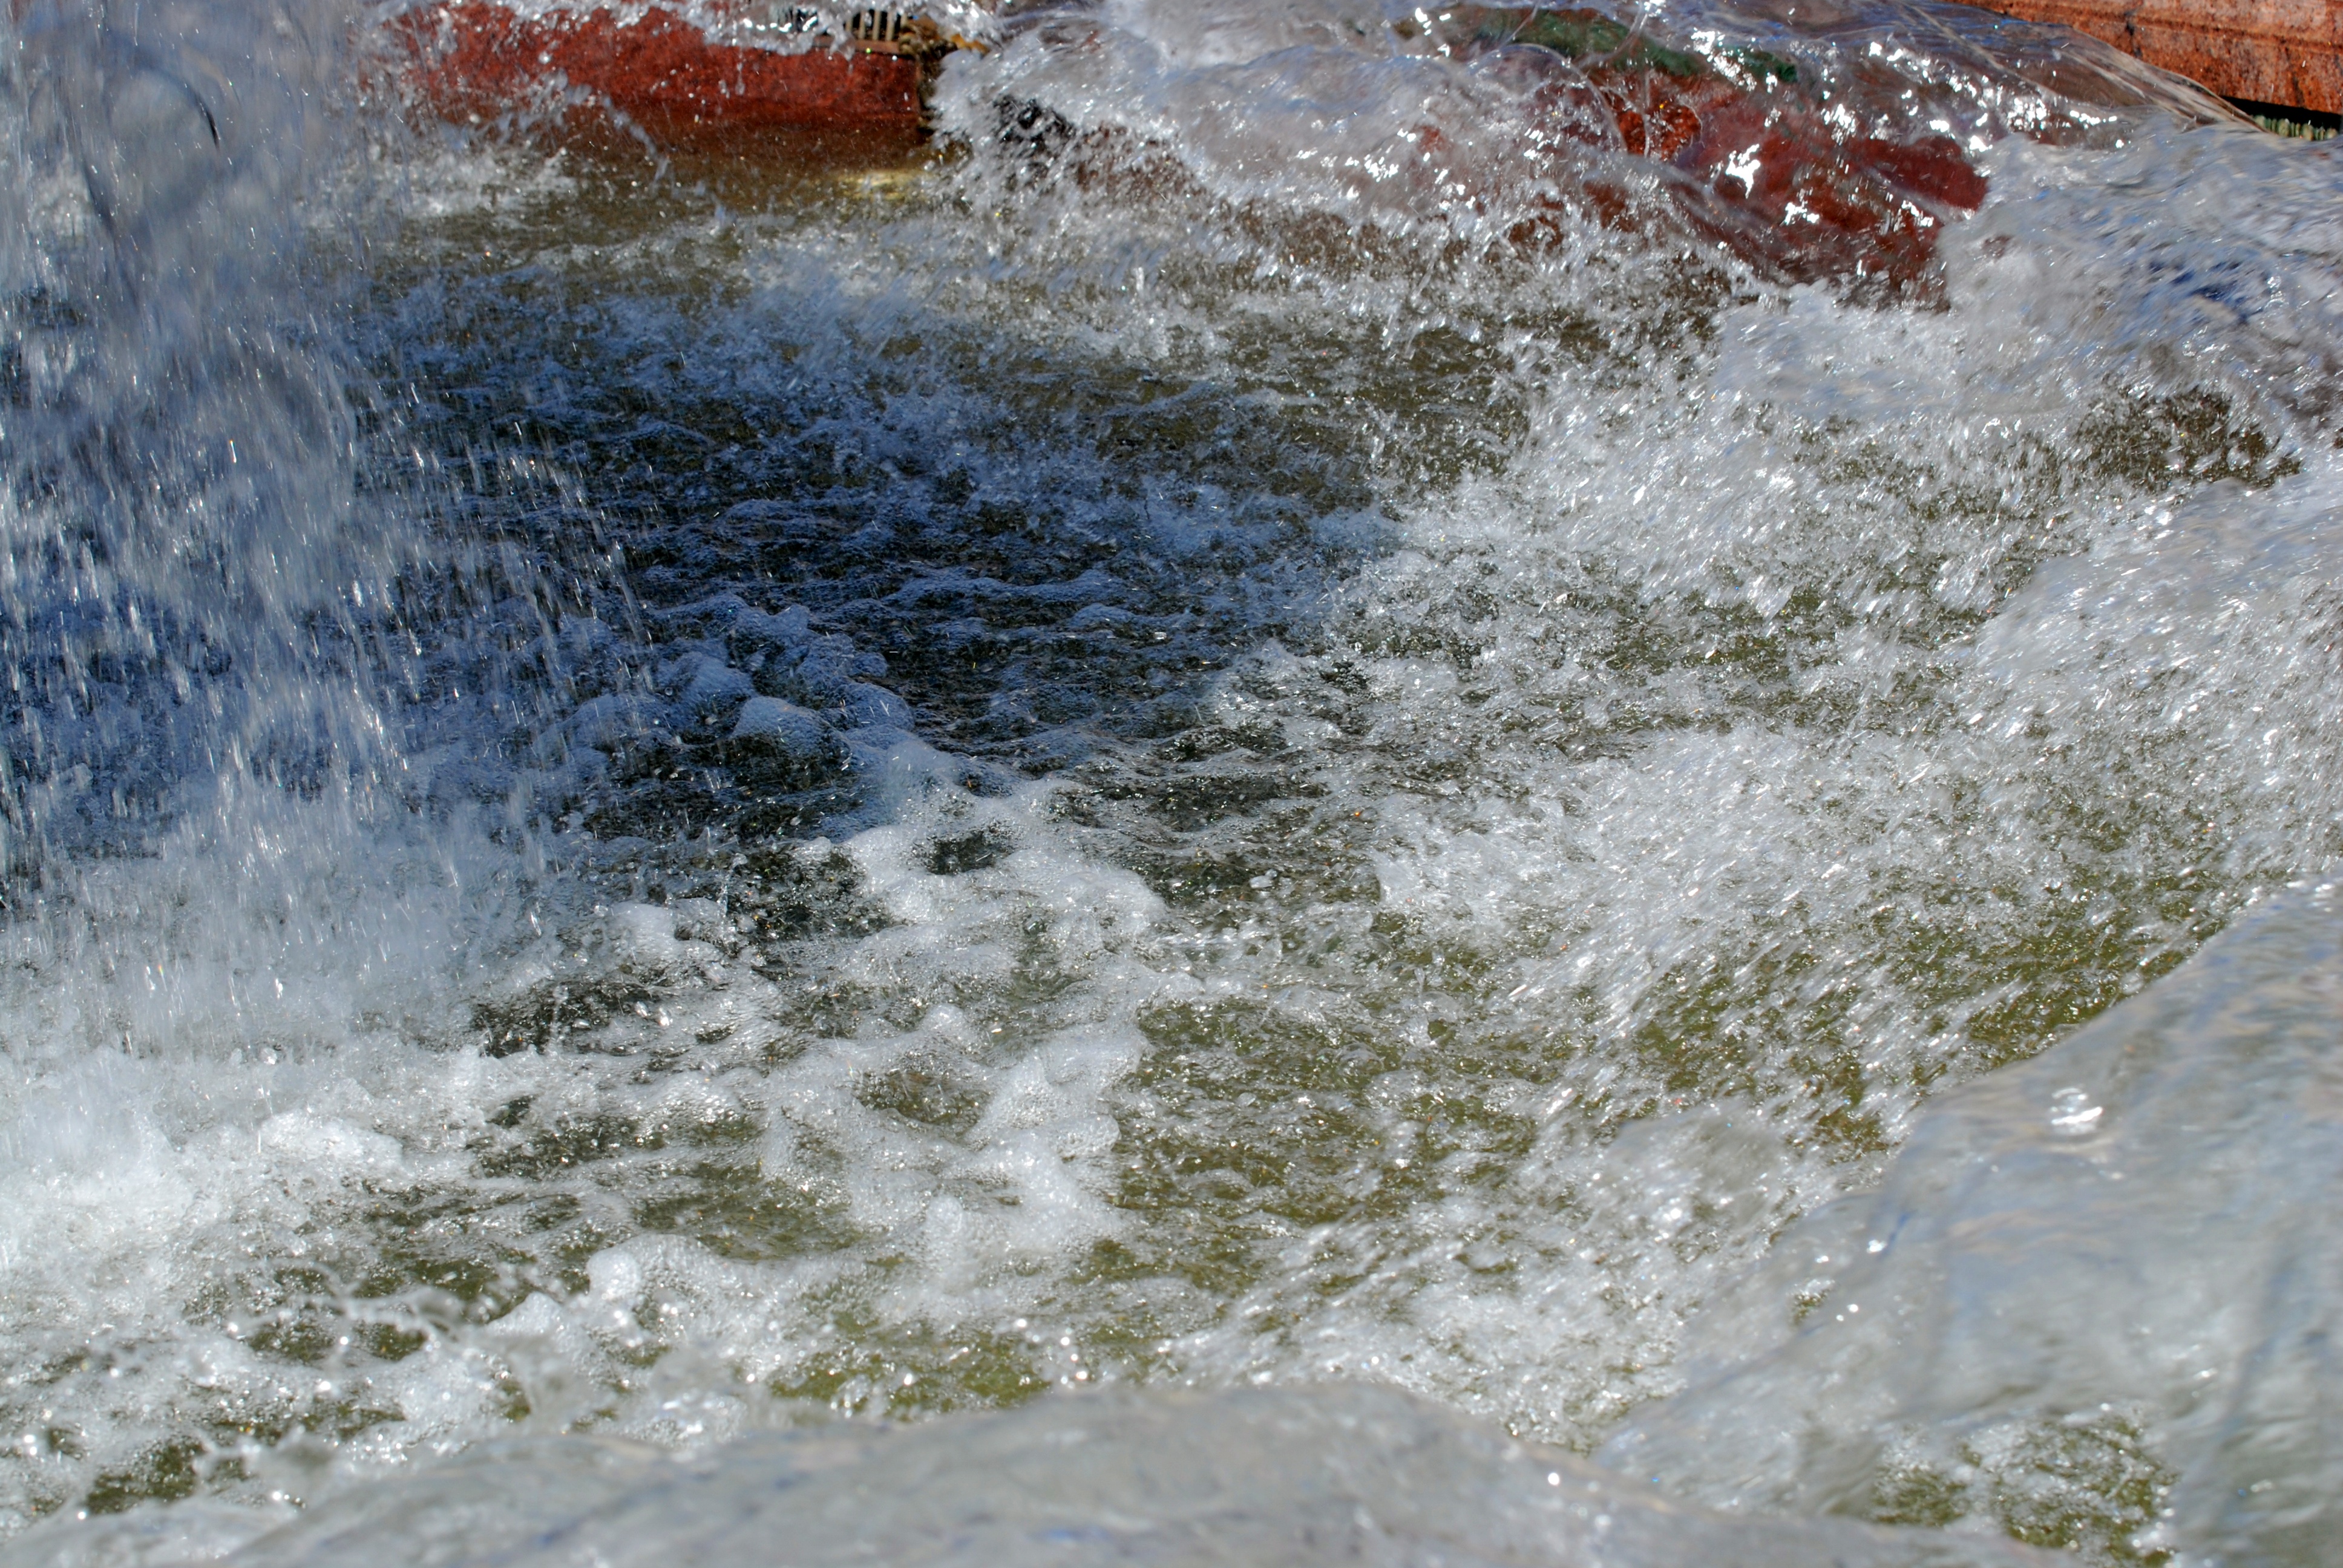
sea, water, snow, winter, wave, frost, river, stream, ice, rapid, nikon, body of water, cool image, boating, moscow, nikkor, russia, d80, water feature, 70300mm, moskau, nikond80, moscou, 70300mmf4556gvr, freezing, wind wave